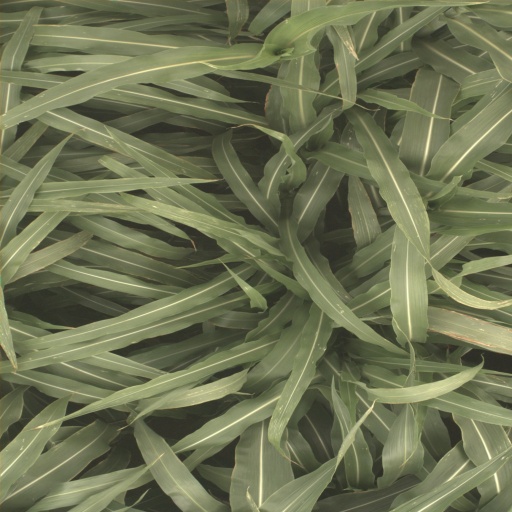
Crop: sorghum